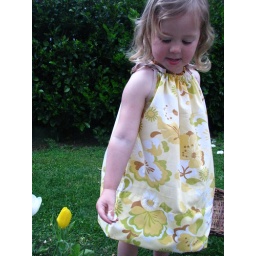
Pillow slip dress in yellow